National Space Institute

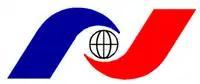
National Space Institute logo which remained unchanged when NSI merged with the L5 Society to become the present-day National Space Society

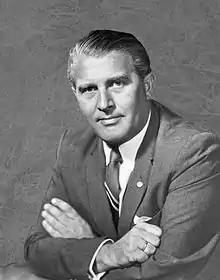
Wernher von Braun (1912-1977), founder of the National Space Institute, forerunner of the present-day National Space Society

The National Space Institute was a space advocacy group, the first of its kind, established by Wernher von Braun to help maintain the public's support for the United States space program. It has since merged, in 1987, with the L5 Society founded by fans of the Space Colonization and Industrialization work of Gerard K. O'Neill, to become the present-day National Space Society.